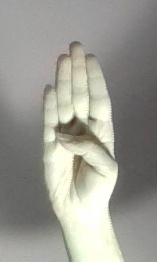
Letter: kaaf